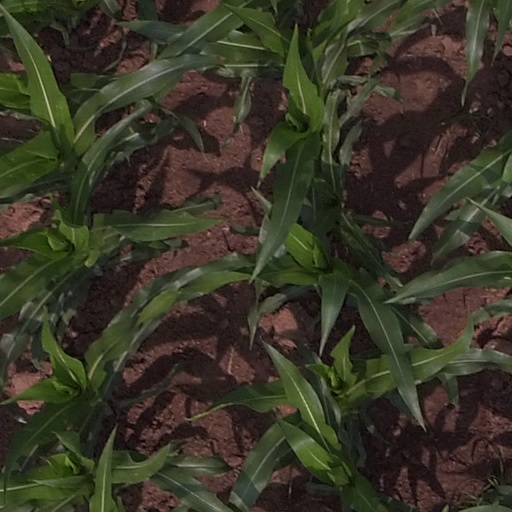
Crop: maize; corn